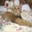
Label: cat